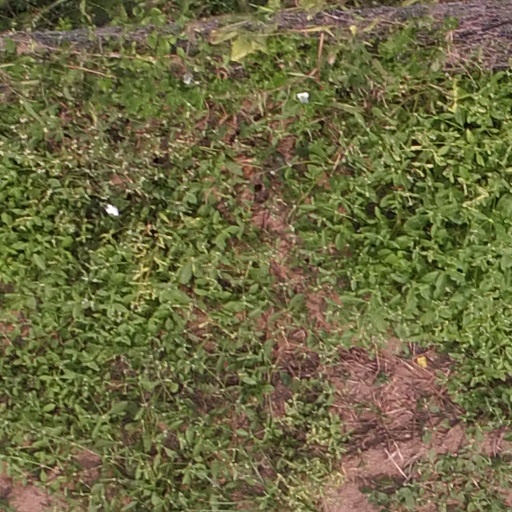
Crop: maize; corn